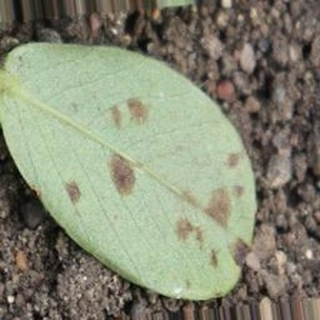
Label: groundnut_rust